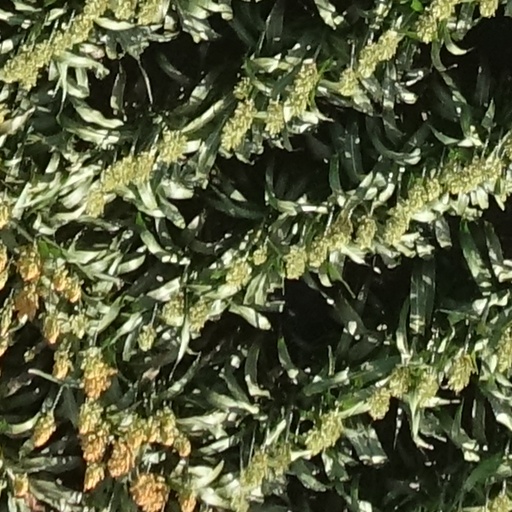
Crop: sorghum